Stuttgart Hauptbahnhof

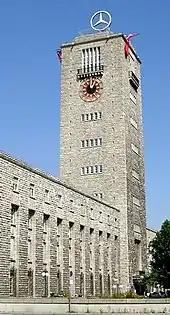
The station tower of the Hauptbahnhof in 2004

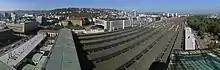
View from the station tower onto the platforms

The present Hauptbahnhof was built between 1914 and 1928 on the street now called Arnulf-Klett-Platz, only about east of the former station.